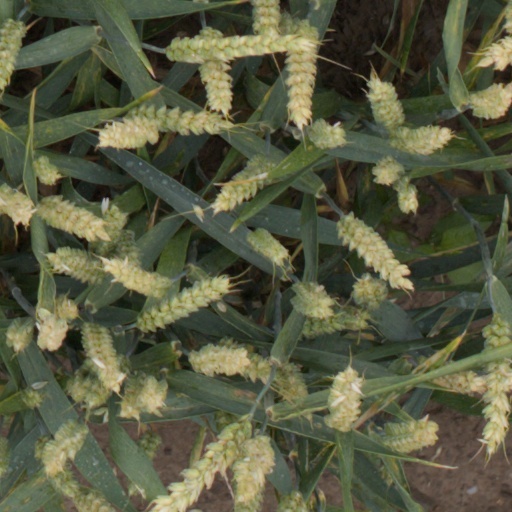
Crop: wheat